Filoli

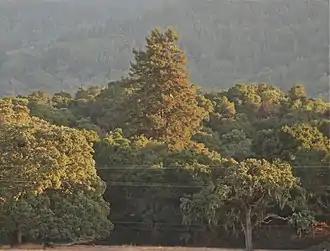
Coast redwoods ("Sequoia sempervirens") on Laguna Creek tower over the oaks (just below Filoli's lower parking lot on main entrance road).

Laguna Creek, locally known as "Orchard Creek", flows northwest from its origin on the western slope of Edgewood County Park to Upper Crystal Springs Reservoir where its waters eventually join San Mateo Creek, and descend to San Francisco Bay. In November 1769, Laguna Creek was the route of the Portolà expedition as they descended from their discovery of San Francisco Bay on Sweeney Ridge down San Andreas Creek to Laguna Creek and then southeast down the San Francisquito Creek watershed to El Palo Alto. After crossing to the west side of Cañada Road, Laguna Creek is joined on the left (heading downstream) by the South Fork Laguna Creek, then after crossing under the main entrance road to Filoli it is joined by locally named Fault Creek, then Spring Creek (possibly named by Bourn for his Spring Valley Water Company), then on the right by an unnamed creek, then by waters from the Hetch Hetchy Aqueduct and Pulgas Water Temple just before entering Upper Crystal Springs Reservoir. Historically, the San Mateo Creek watershed hosted runs of anadromous salmonids, including coho salmon ("Oncorhynchus kisutch") and steelhead trout (coastal rainbow trout) ("Oncorhynchus mykiss irideus") coming up from the Bay. In 1877, Laguna Grande, a natural lake on Laguna Creek, was dammed with an earthen causeway (now crossed by Highway 92) blocking further salmonid migration up into Laguna Creek and its tributaries on Filoli. Stream resident rainbow trout ("Oncorhynchus mykiss"), continue to run up the creeks of Filoli from the reservoir to spawn.